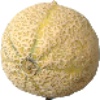
Label: cantaloupe